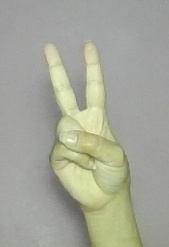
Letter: taa